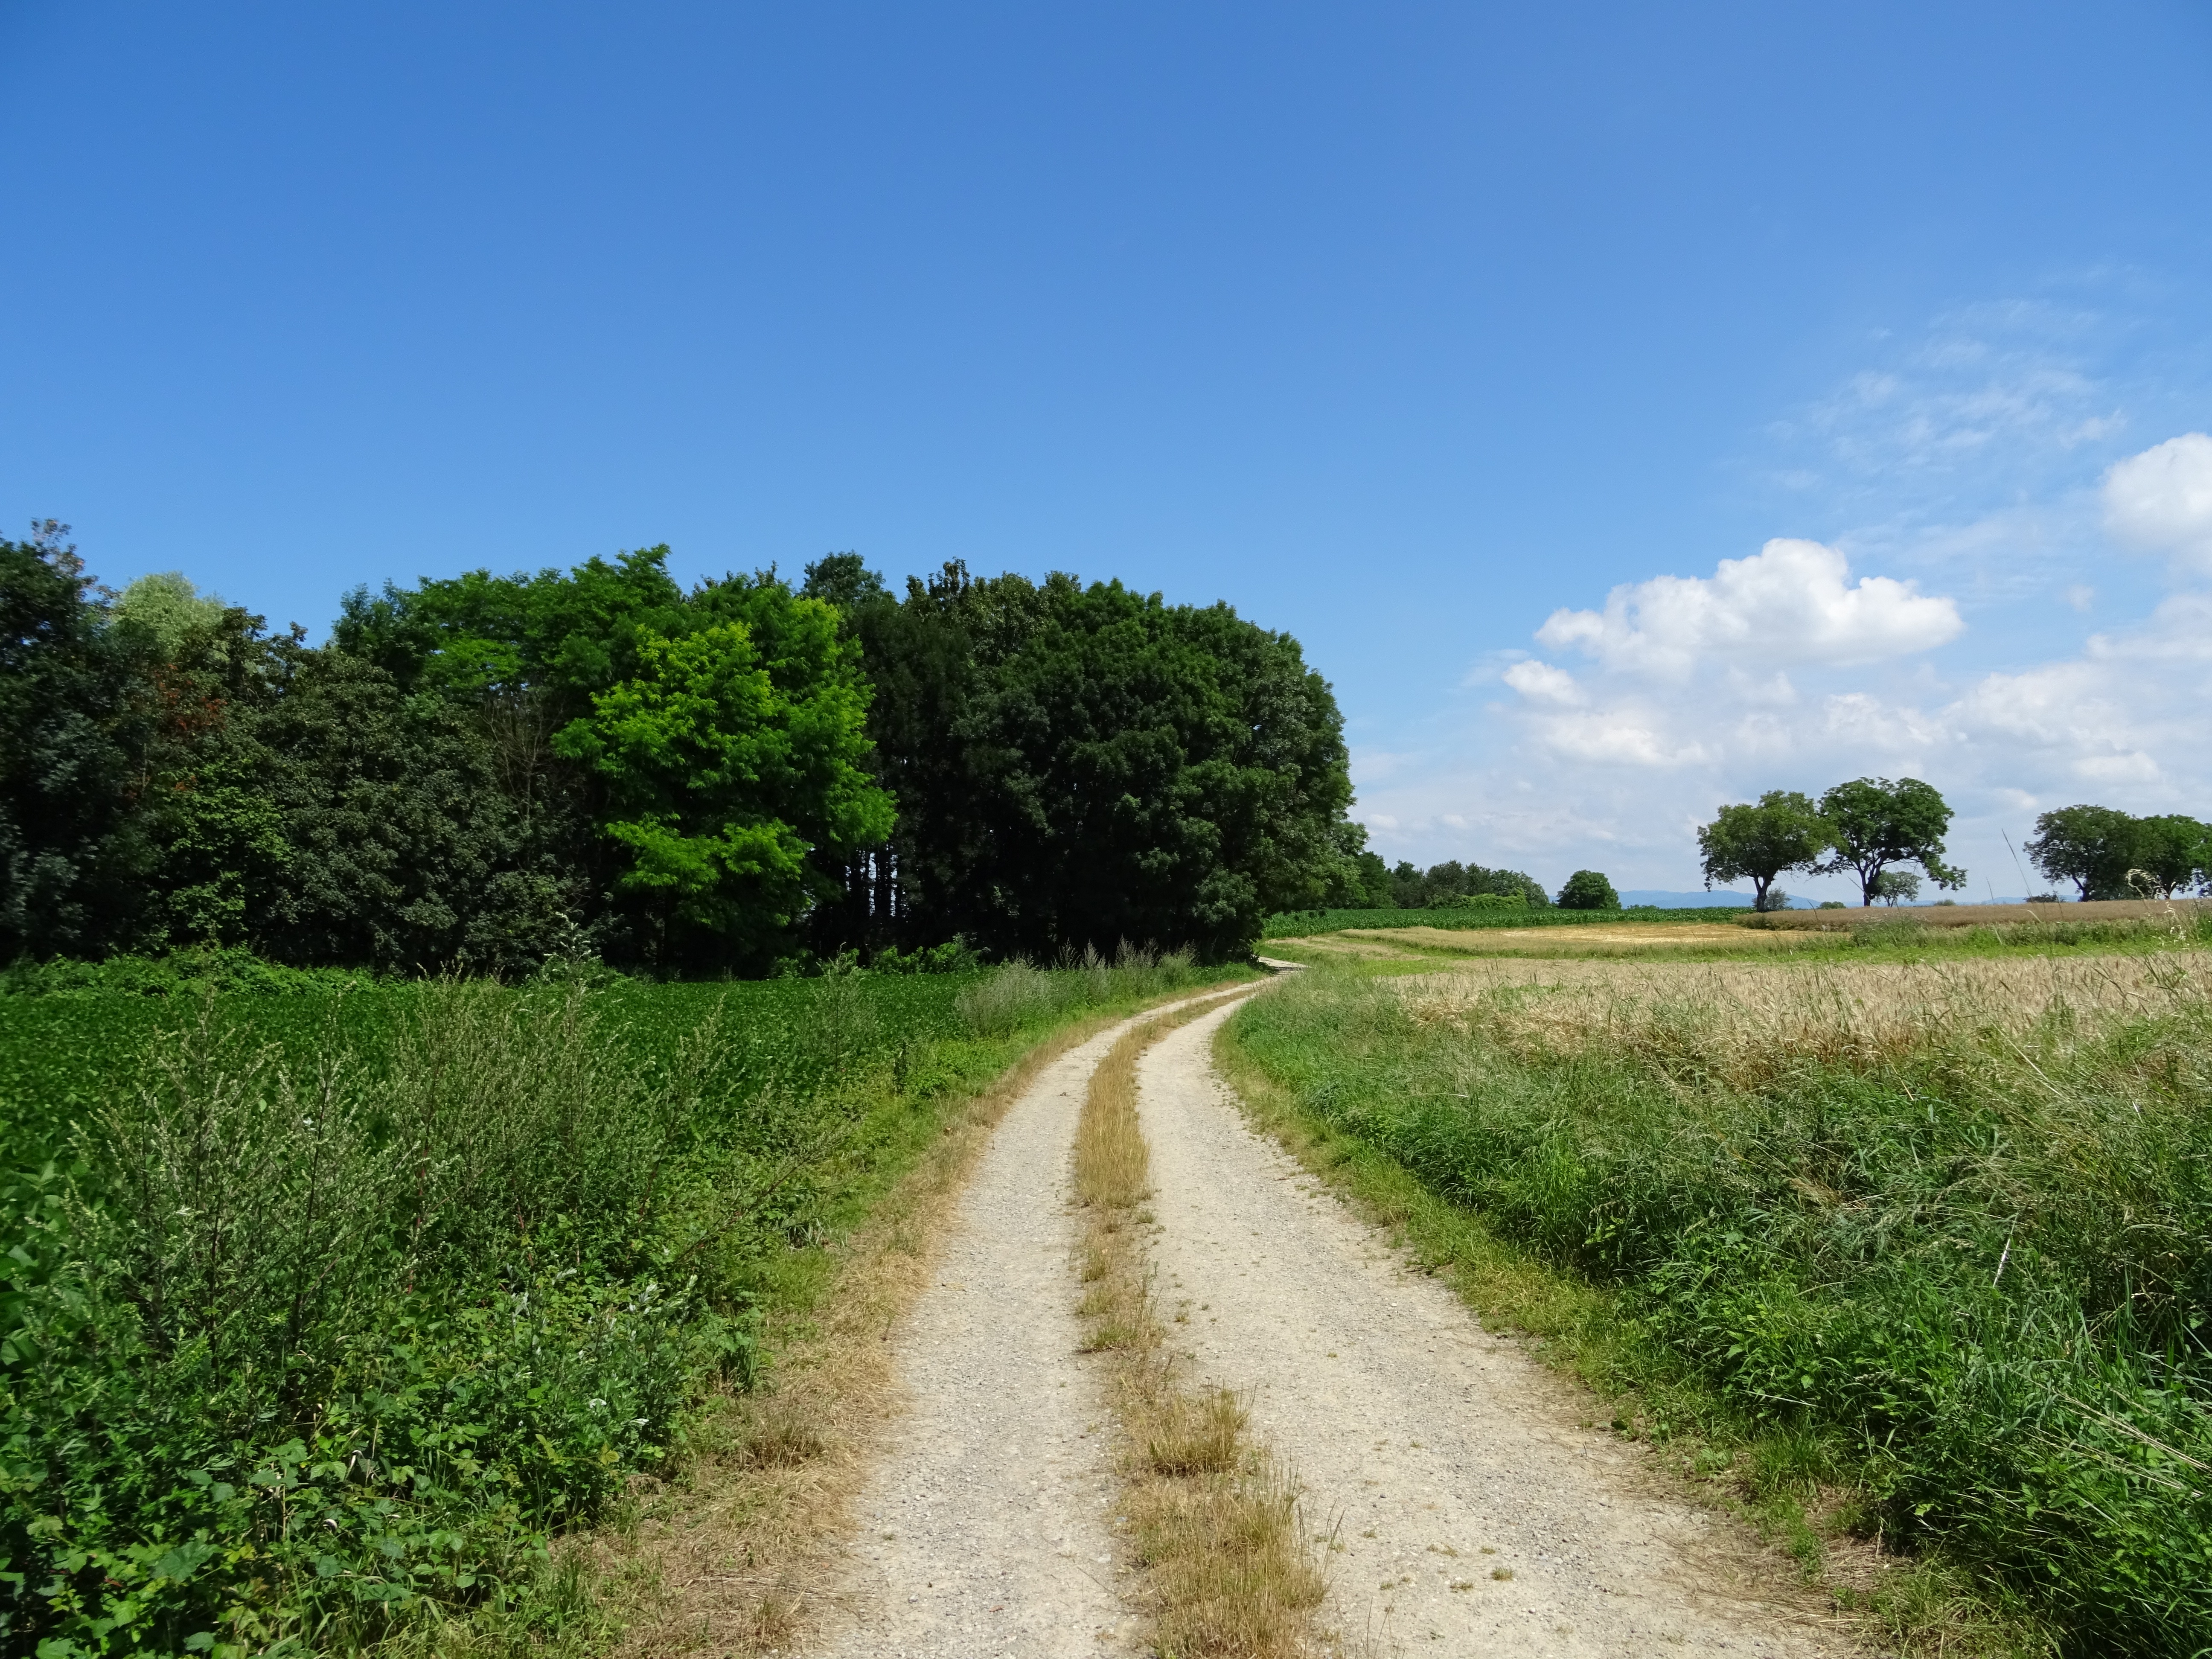
landscape, tree, nature, forest, grass, plant, sky, sun, road, field, farm, lawn, meadow, prairie, hill, summer, dirt road, green, scenic, pasture, soil, blue, agriculture, waterway, plain, blue sky, clouds, grassland, infrastructure, beautiful, habitat, mood, silent, idyll, away, of course, ecosystem, rural area, wayside, fair weather clouds, summer 2016, land lot